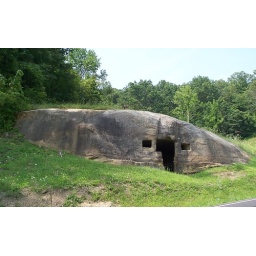
A rock house carved out of a large boulder in Wilgus, Ohio.